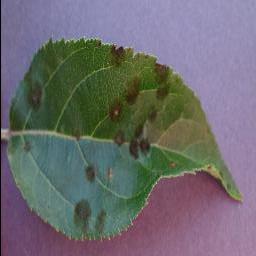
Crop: apple
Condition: scab